Thomas F. McManus

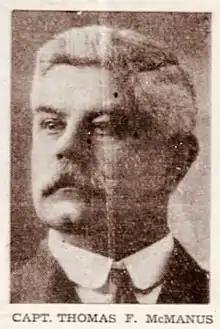
Capt. Thomas F. McManus, c. 1904

Thomas Francis McManus (September 11, 1856November 14, 1938) was a fish merchant who became a naval architect, who introduced a shortened bowsprit and long stern overhang to make his vessels faster. He was well known for revolutionizing the Gloucester fishing schooner. He made the fastest vessels of their type in the world, and was honored on two continents for his skill as a naval architect. He became known as the "Father of the Fishermen's Races." 500 fishing schooners used his designs to improve speed. He was a friend of Sir Thomas Lipton and President Theodore Roosevelt.